Ronald Fraser (actor)

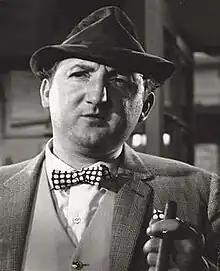
Fraser in "Crooks in Cloisters" 1964

Ronald Gordon Fraser (11 April 1930 – 13 March 1997) was a British character actor, who appeared in numerous British plays, films and television shows from the 1950s to the 1990s. Fraser was a familiar figure in West End clubs during the 1960s, having had a long-standing reputation as a heavy drinker.